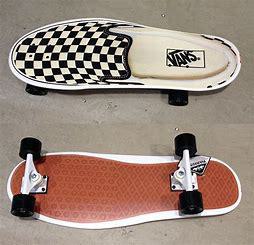
Brand: Vans
Model: Skate